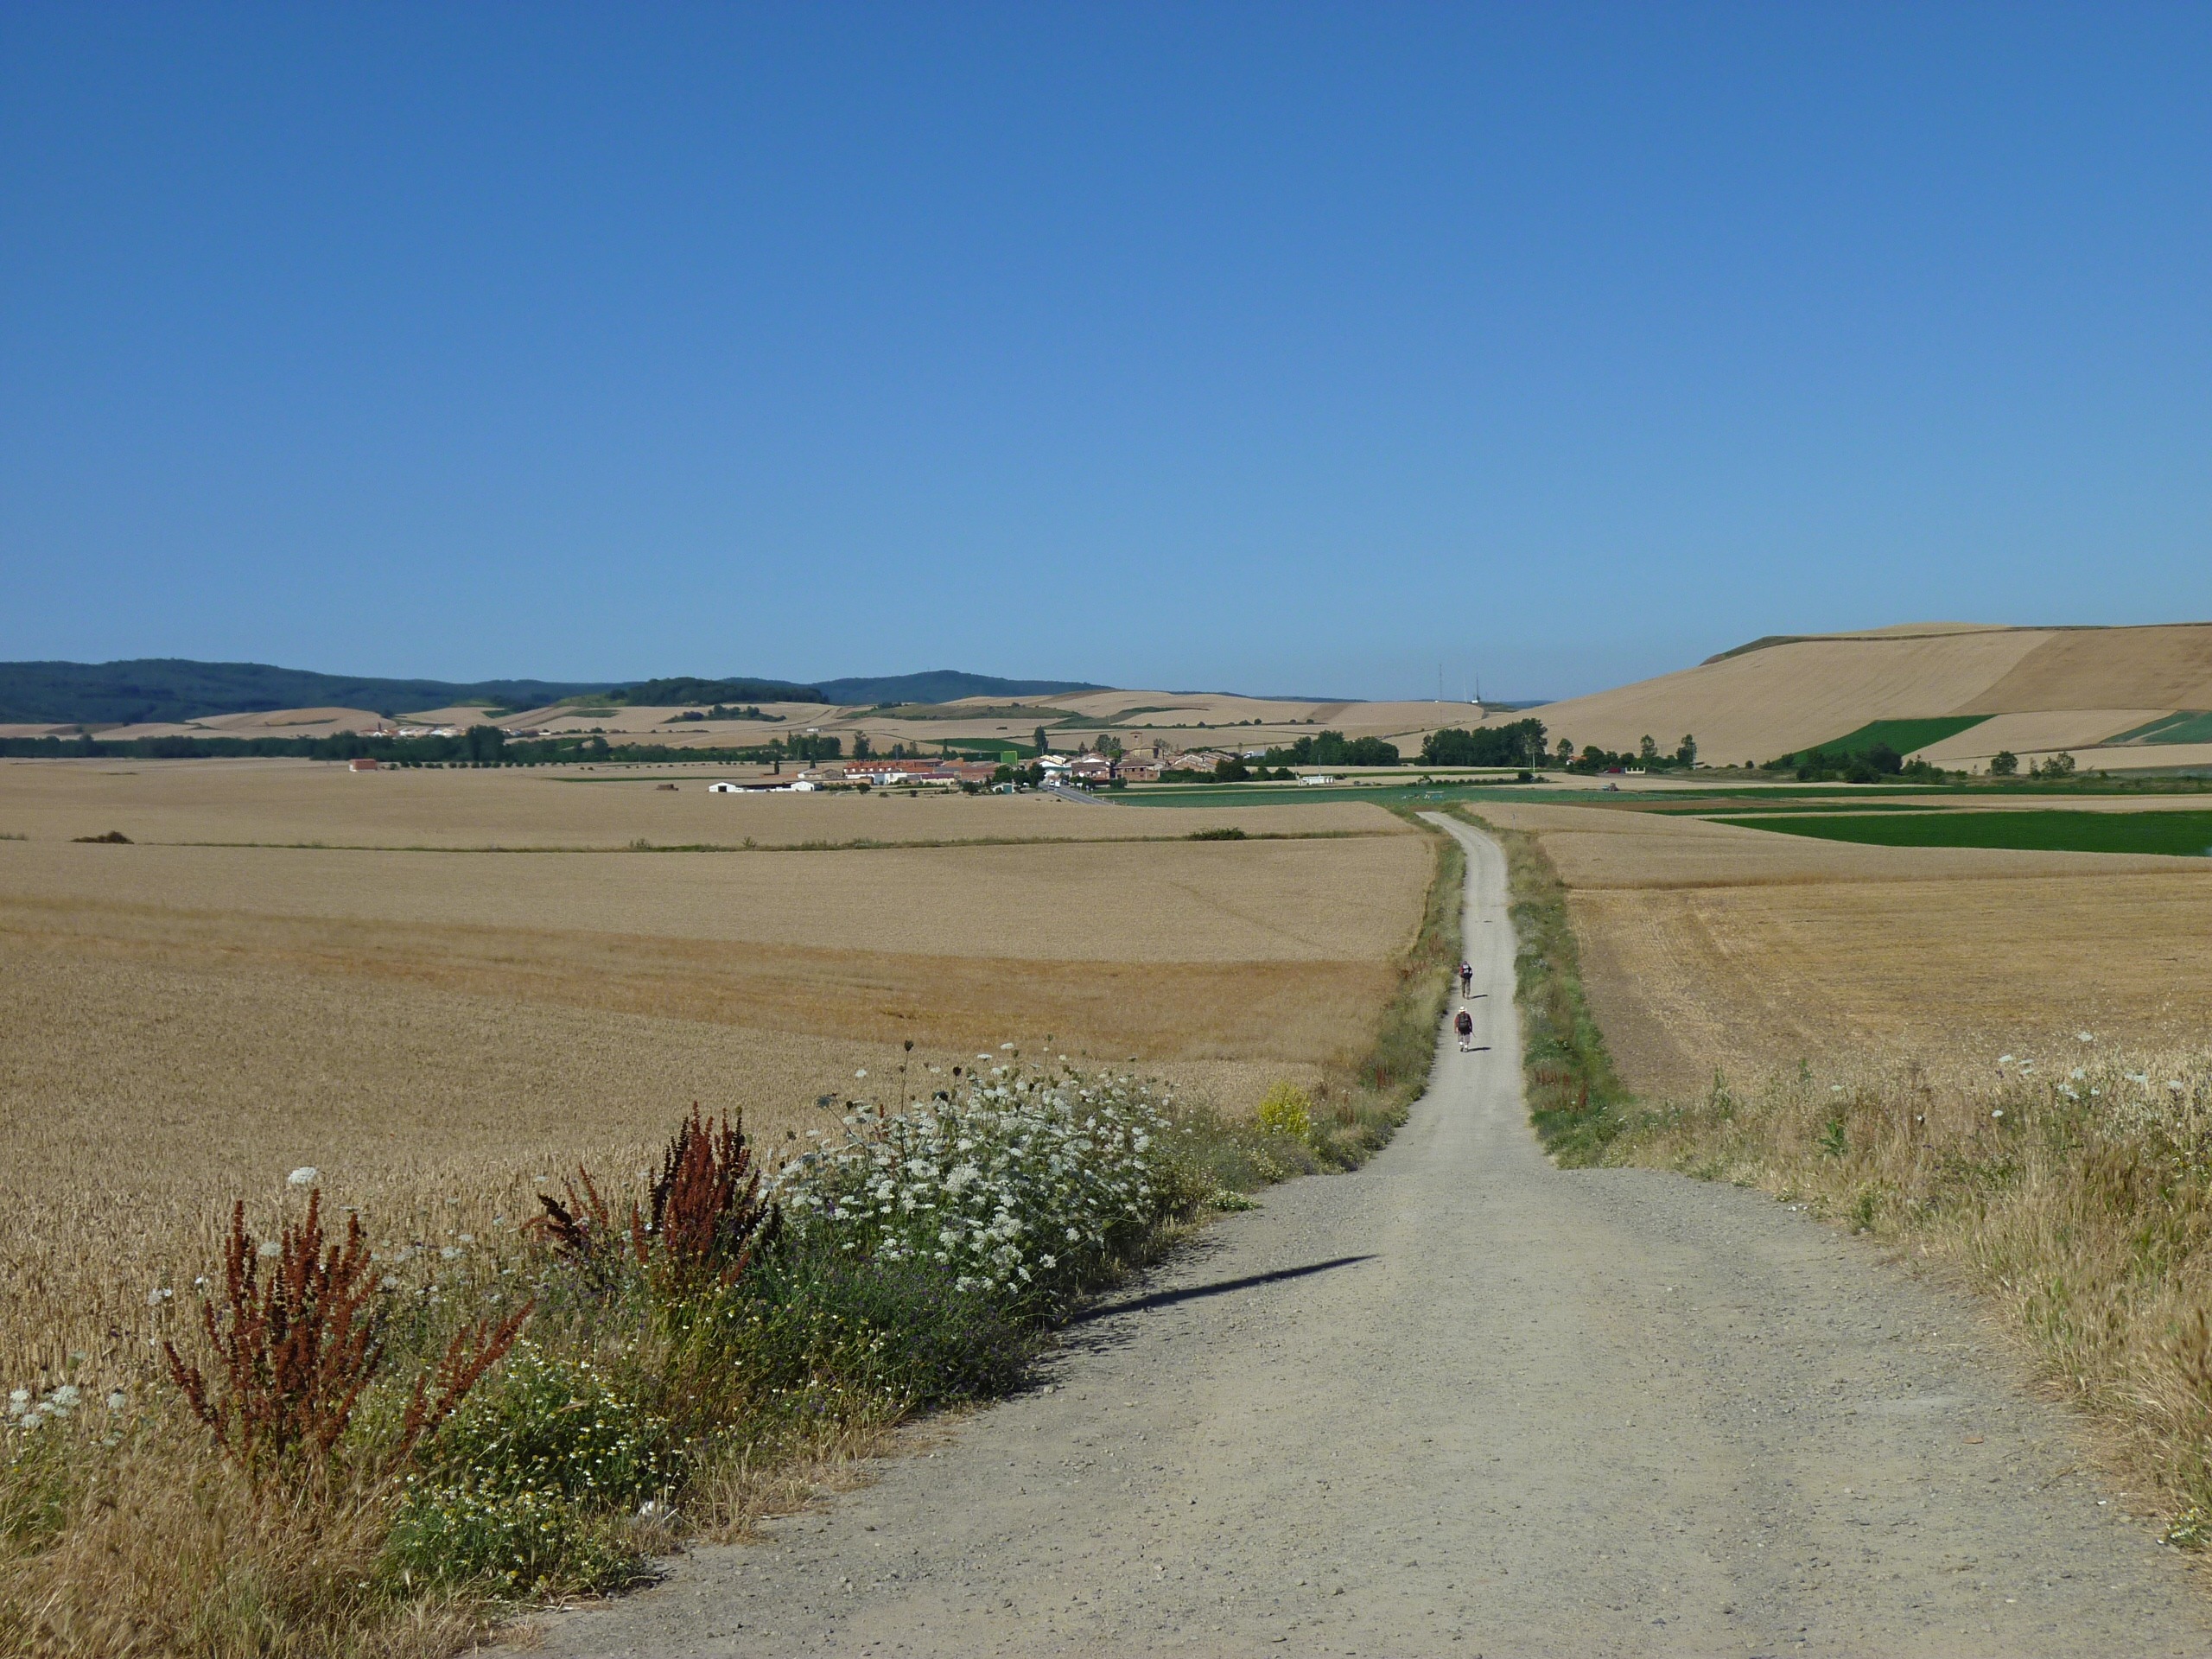
landscape, sand, horizon, road, field, prairie, hill, desert, highway, dirt road, soil, plain, road trip, spain, grassland, infrastructure, badlands, plateau, habitat, ecosystem, pilgrimage, steppe, rural area, gravel road, make a pilgrimage, jakobsweg, natural environment, aeolian landform, grass family